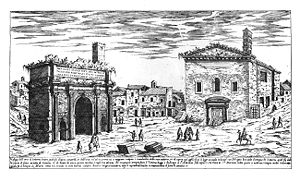
Comitium
Comitium, folkeforsamlingens mødesplads, lå på Forum Romanum i Rom. Den var pladsen for al politisk og juridisk aktivitet under det romerske kongerige og republikken.